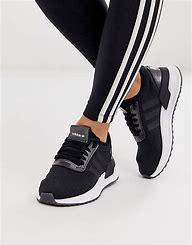
Brand: Adidas
Model: U_path Run